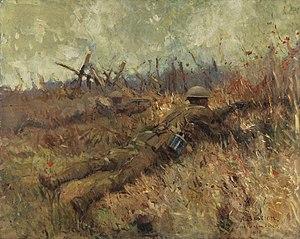
Beaurains est une commune française située dans le département du Pas-de-Calais en région Hauts-de-France.